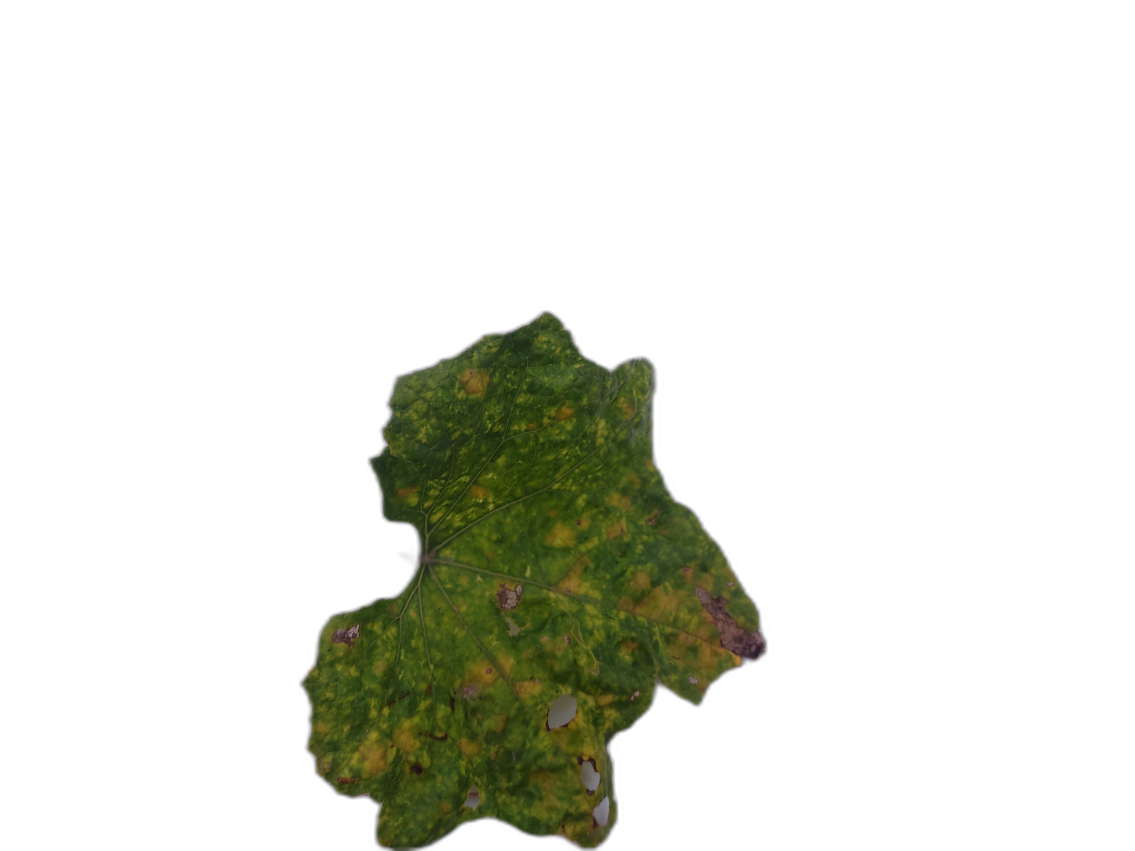
Crop: Zucchini
Label: Yellow_Mosaic_Virus